William Murray, 1st Earl of Mansfield

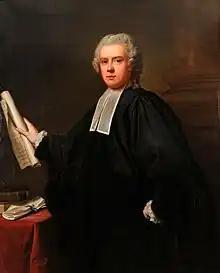
Francis Hargrave, who represented James Somersett in this case

Murray had repeatedly refused to become a Member of Parliament, saying he had no interest in politics. In 1742, however, the government of Sir Robert Walpole fell, and Murray's brother-in-law, Daniel Finch, 8th Earl of Winchilsea, became First Lord of the Admiralty in the new Cabinet. With this added political influence, Murray hoped to be appointed to a government office, and when Sir John Strange resigned as Solicitor General, Murray was made a Member of Parliament for Boroughbridge on 15 December 1742 and immediately succeeded Strange as Solicitor General.